Taung Child

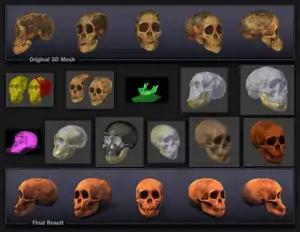
Recovering the missing parts of skull by Arc-Team, Antrocon NPO, Cicero Moraes, University of Padua

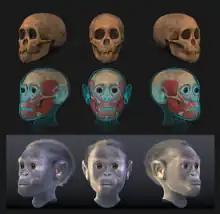
Facial forensic reconstruction by Arc-Team, Antrocon NPO, Cicero Moraes, University of Padua

Dart drew conclusions that were unavoidably controversial due to the lack of fossil evidence. The idea that the skull belonged to a new genus was identified by comparison with skulls of chimpanzees. Its skull was slightly larger than a fully-grown chimpanzee's. The forehead of the chimpanzee receded to form a heavy browridge and a jutting jaw; the Taung Child's forehead also recedes but leaves no browridge. Its foramen magnum, a void in the cranium, where the spinal cord is continuous with the brain, is beneath the cranium so the creature may have stood upright. This suggests bipedal locomotion.